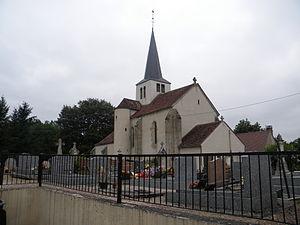
Saint-Euphrône Église Saint-Clément
Cet article recense une partie des monuments historiques de la Côte-d'Or, en France.